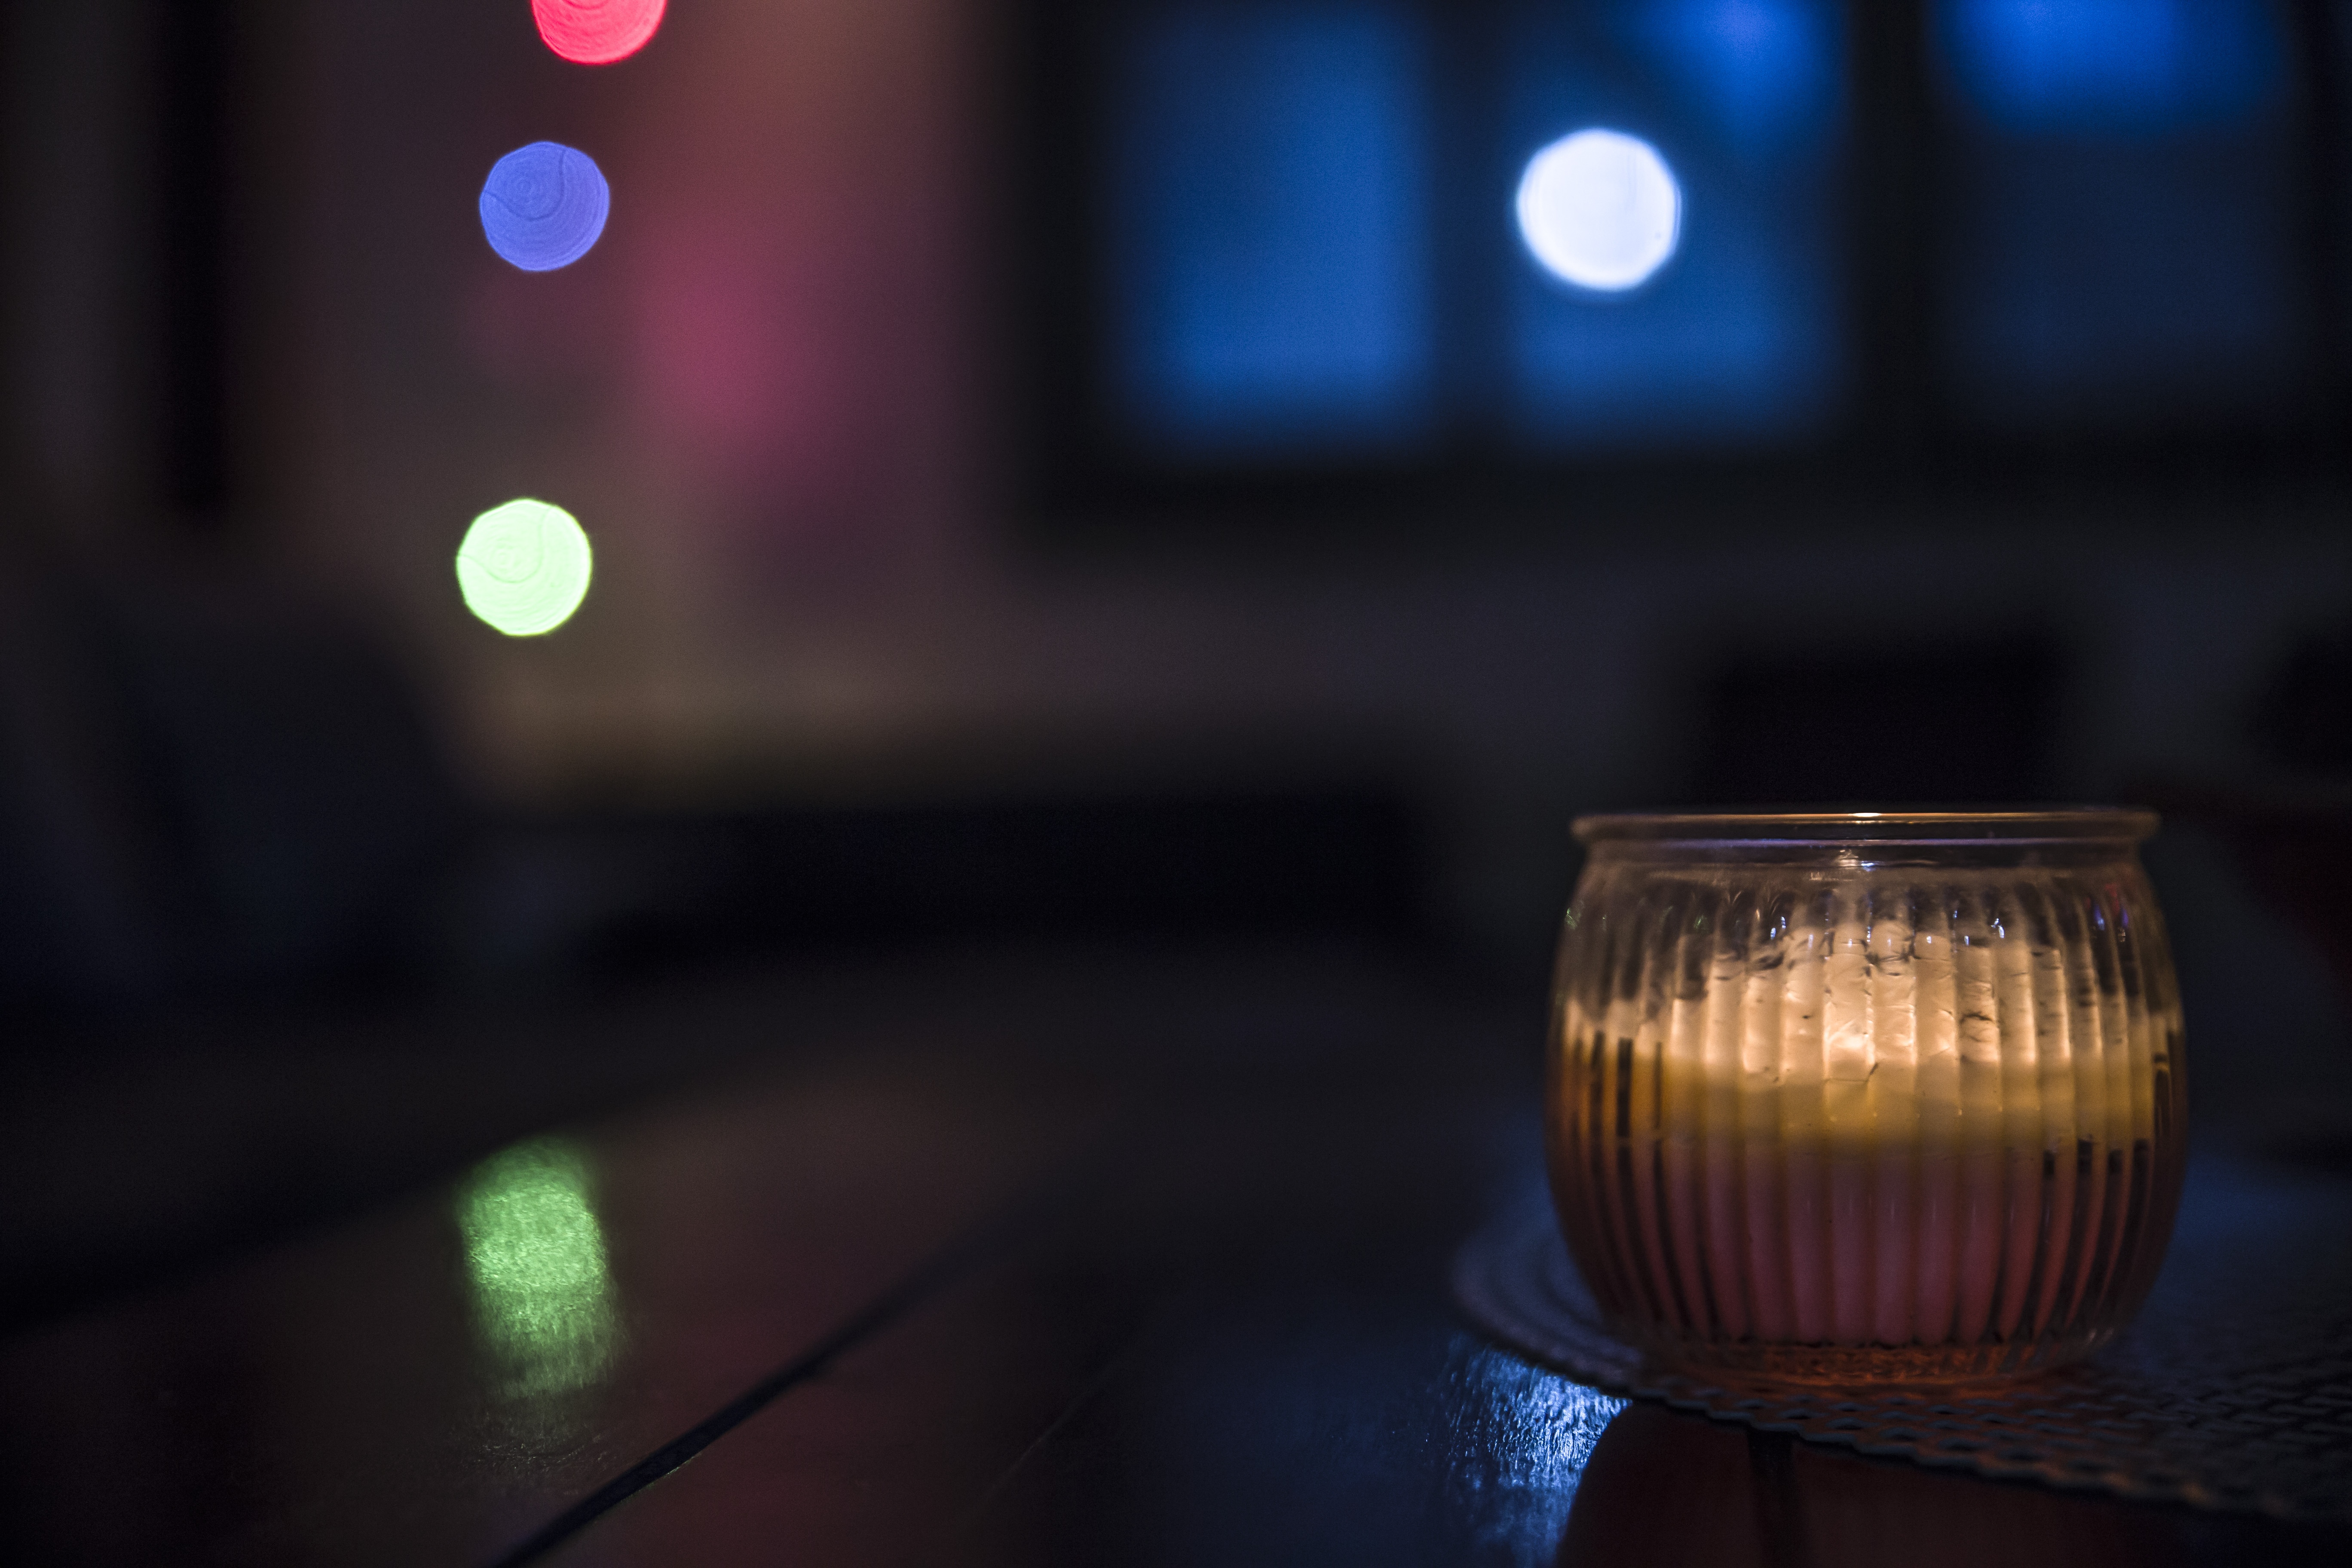
light, day, colors, love, family, peace, night, feeling, Colorfulness, darkness, still life photography, circle, Transparent material, lighting accessory